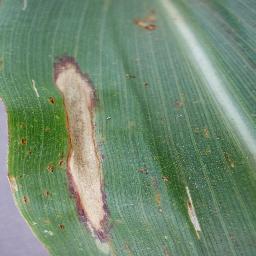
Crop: corn
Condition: (maize)_northern_blight